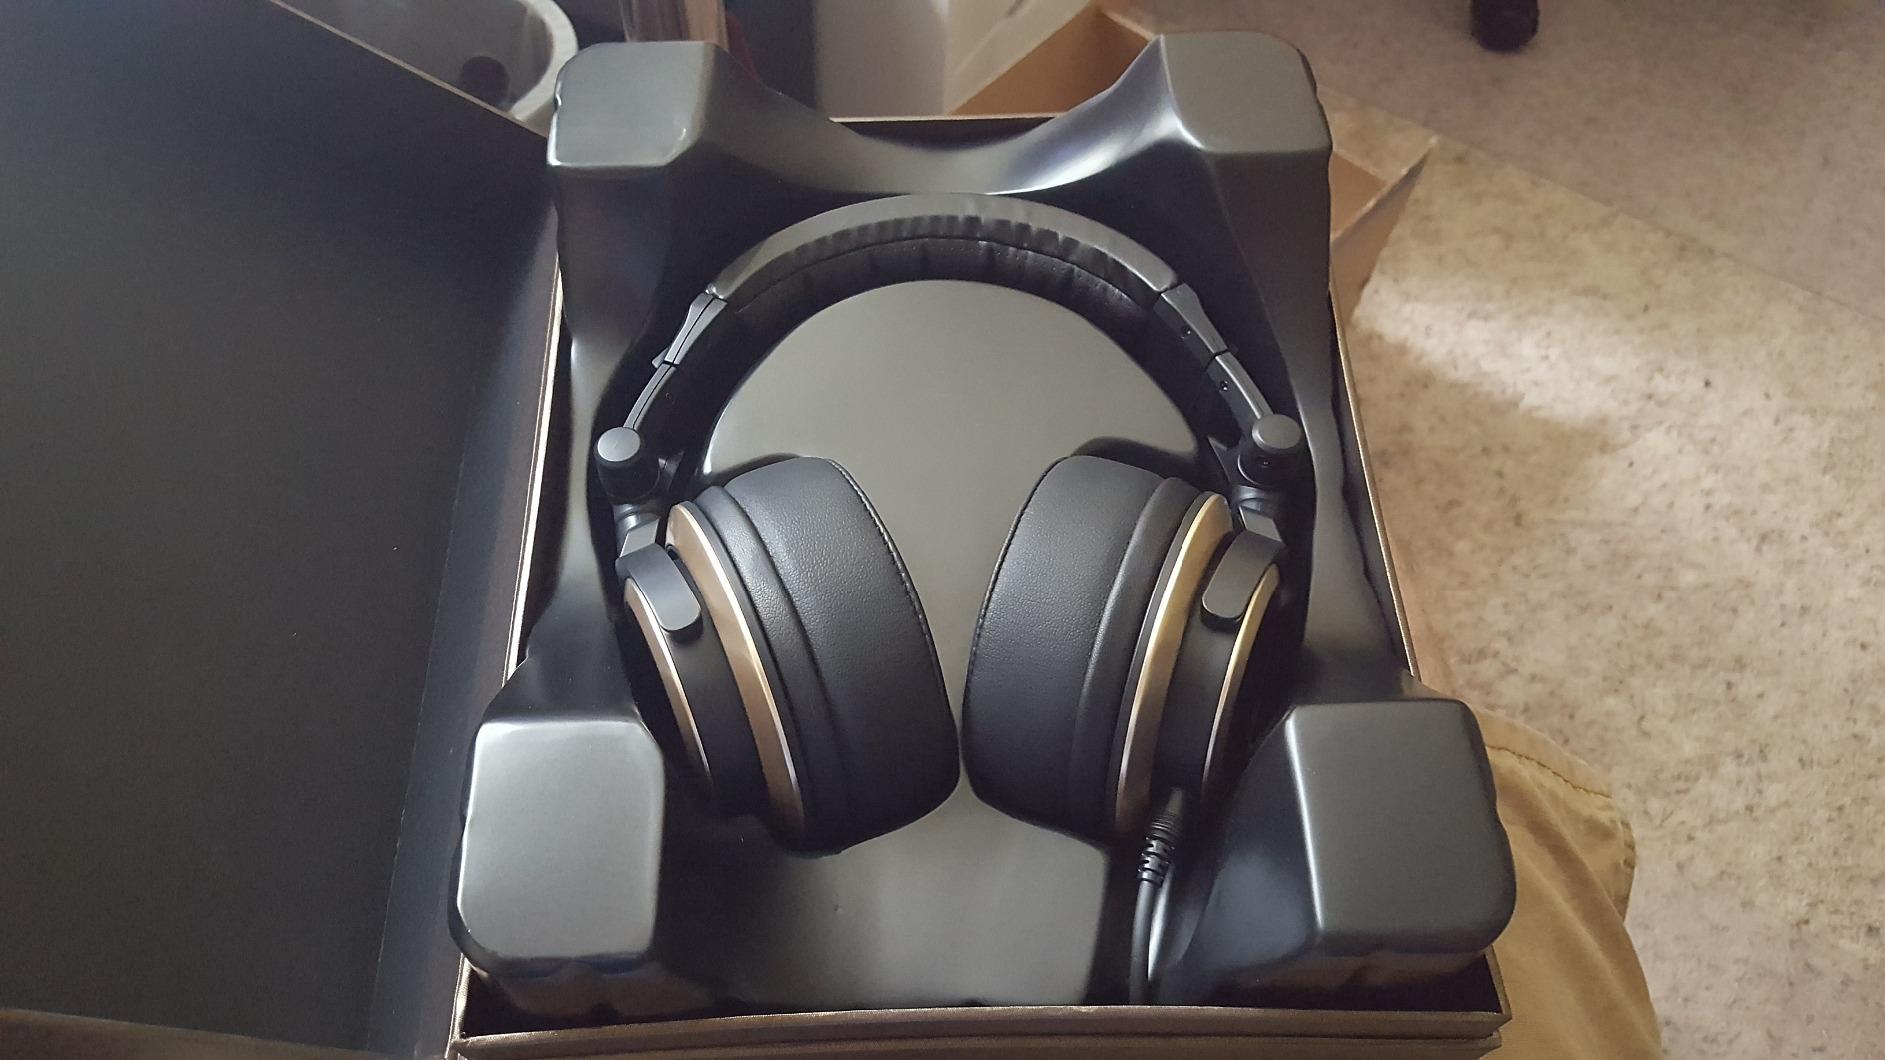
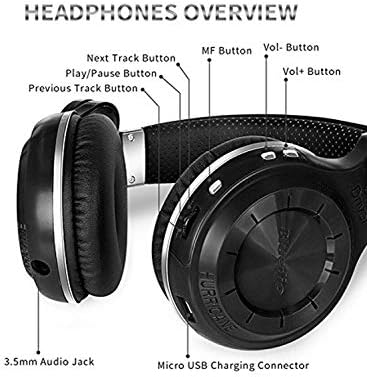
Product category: headphones
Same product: no